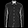
Label: Shirt